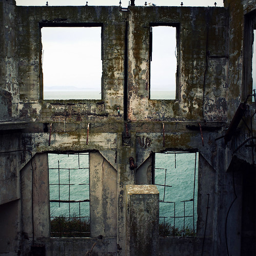
the window of the seas